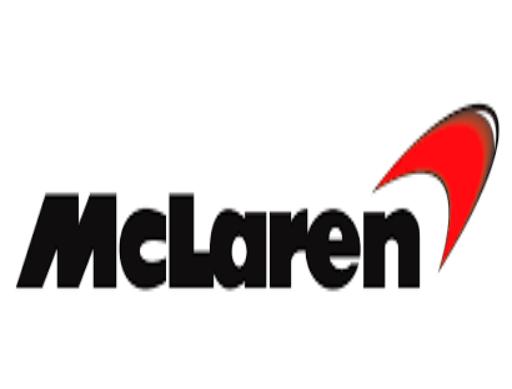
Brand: mclaren
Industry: Transportation